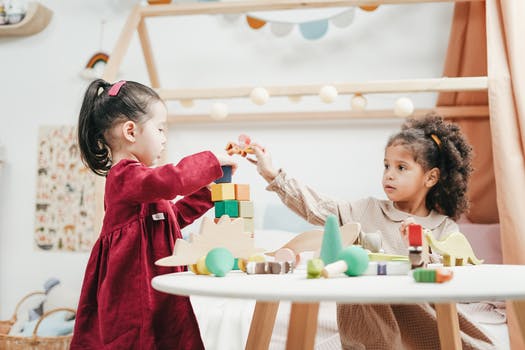
Label: No Watermark